Couper Collection

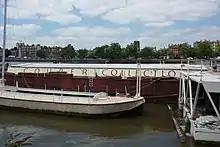
The Couper Collection barges at Battersea, in 2013

The Couper Collection is an internationally exhibited collection of artwork and installations by the British artist Max Couper, as well as a venue for exhibitions and events by other artists, and youth art education projects.